Fildes Strait

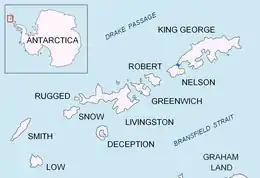
Location of Fildes Strait in the South Shetland Islands.

Fildes Strait is a strait which extends in a general east-west direction between King George Island and Nelson Island, in the South Shetland Islands. This strait has been known to sealers in the area since about 1822, but at that time it appeared on the charts as "Field's Strait". It was probably named for Robert Fildes, a British sealer of that period, whose vessel was wrecked in Clothier Harbour in 1822.